Kythnos

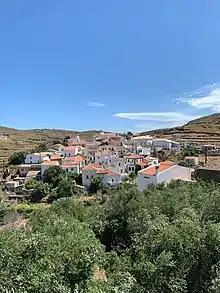
View of the village of Dryopida

Only rarely is the island mentioned by ancient authors. In the Battle of Salamis (480 BCE), Herodotus records that Kythnos contributed a trireme and a penteconter, and this contribution is commemorated on the base of a golden tripod at Delphi (Herodotus, Bk viii, 46).